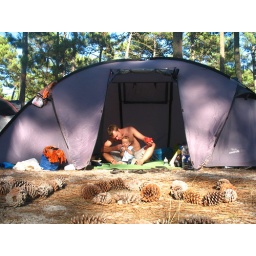
our camp ground in the south of France.. under the pine trees.